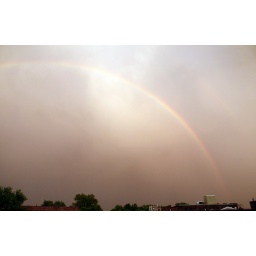
After a thunderstorm, this beautiful rainbow was in the sky outside of my bedroom window.